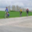
Label: road